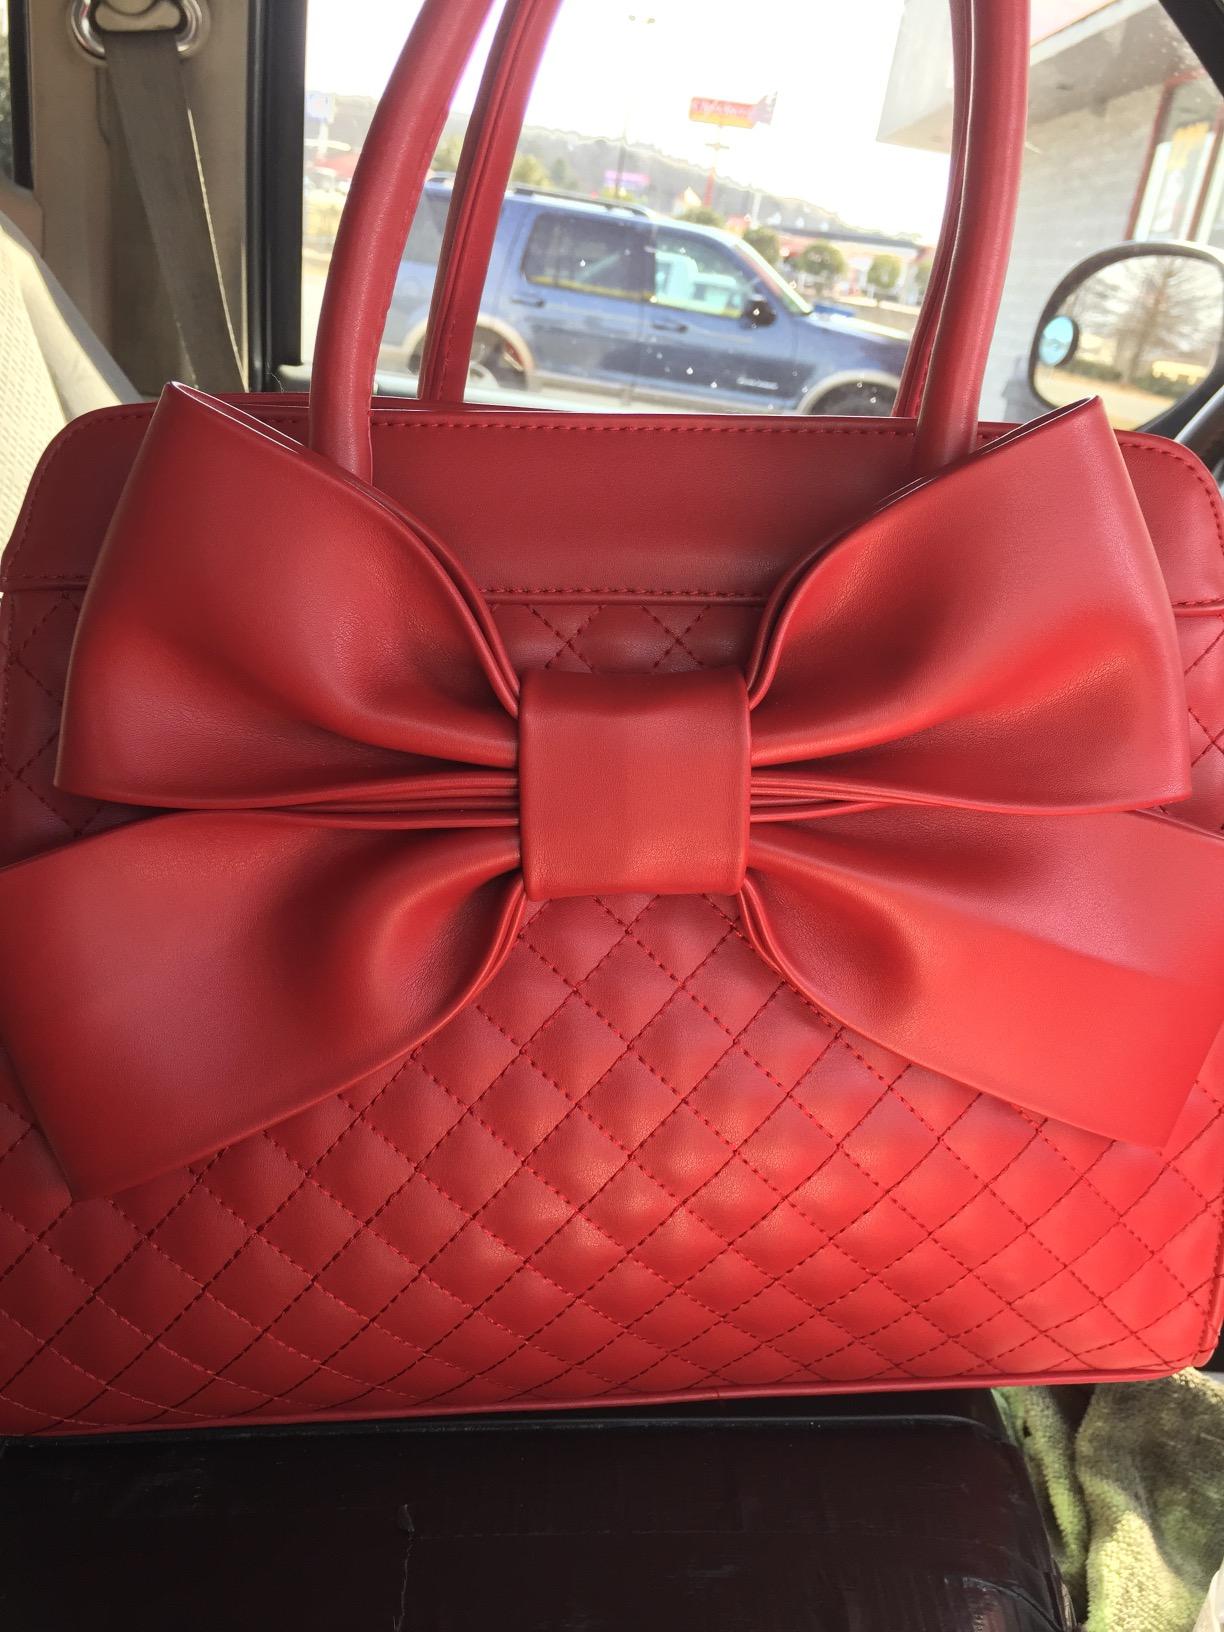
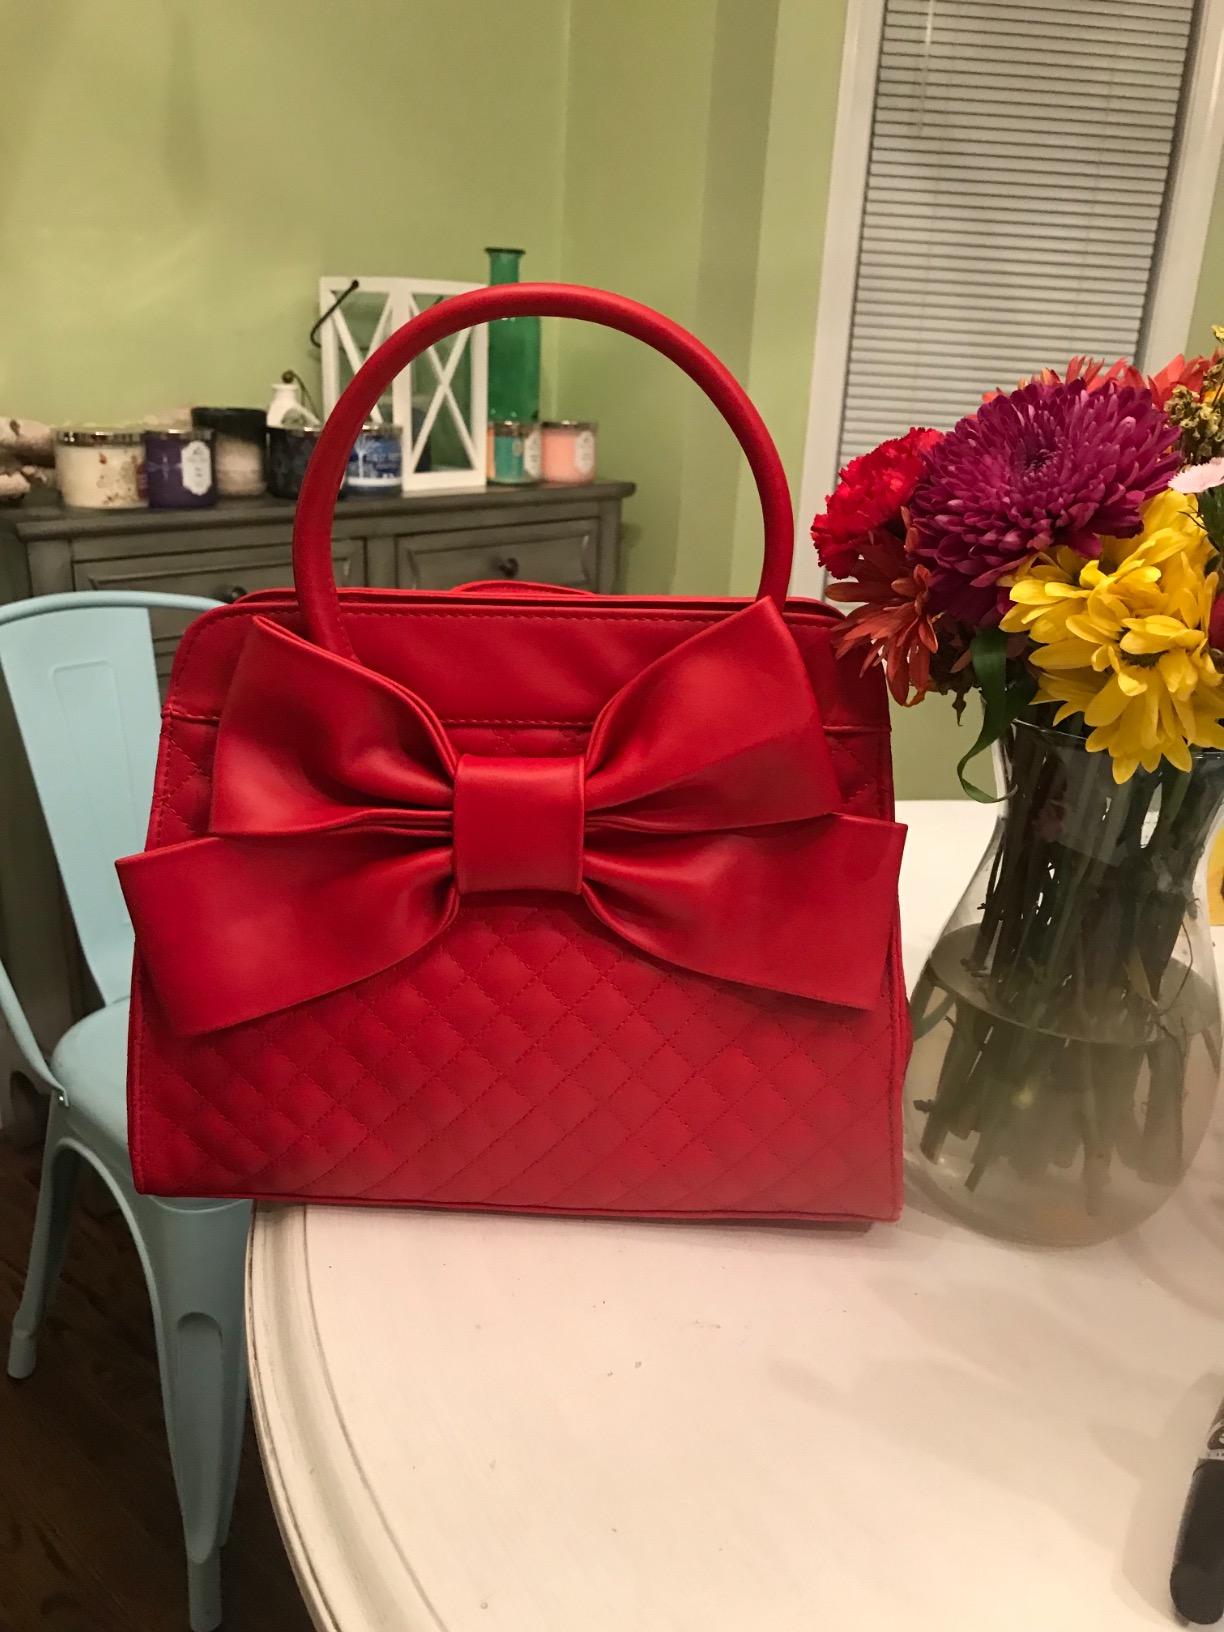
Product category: accessories_handbag
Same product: yes